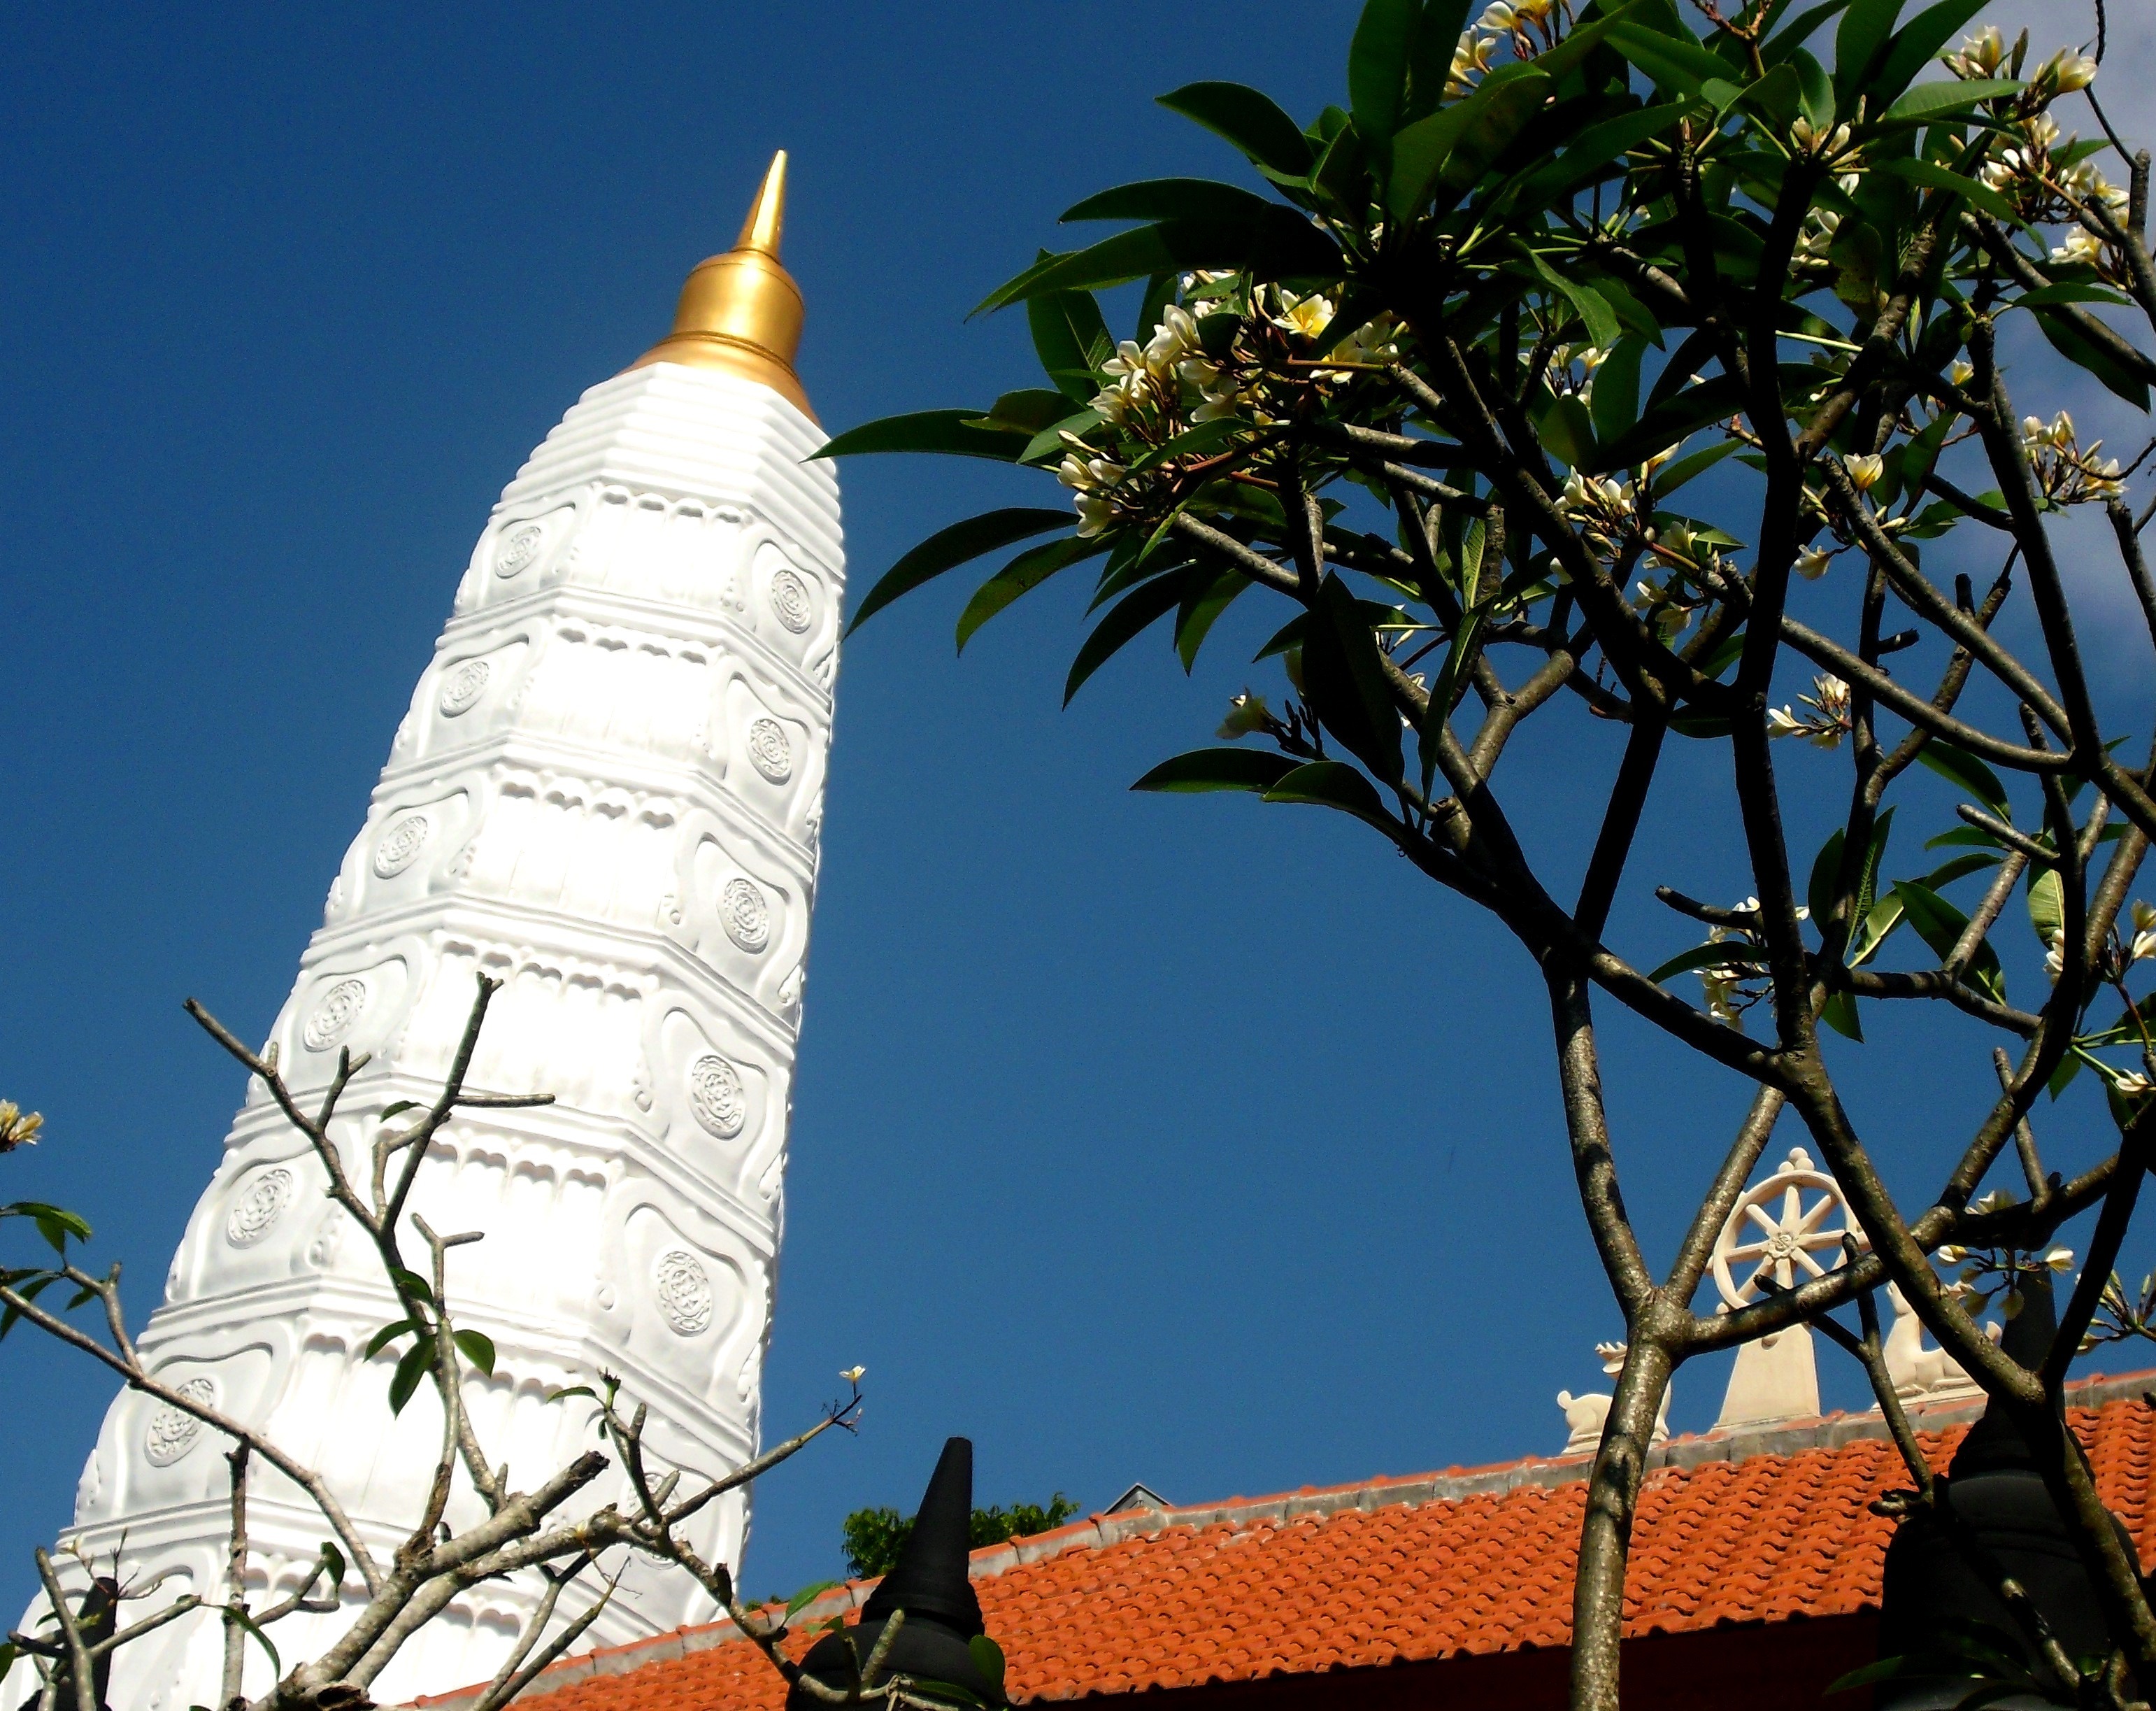
flower, building, asian, tower, buddhism, landmark, place of worship, spire, steeple, buddha, indonesia, religon, bali, vihara, gilimanuk, agama budha